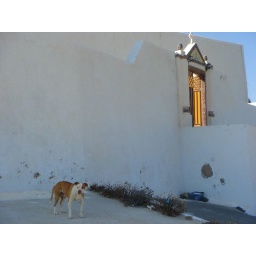
bull dog in Santorini